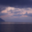
Label: sea